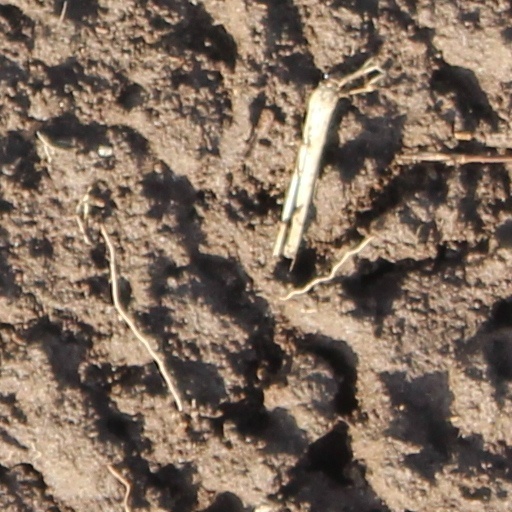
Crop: wheat